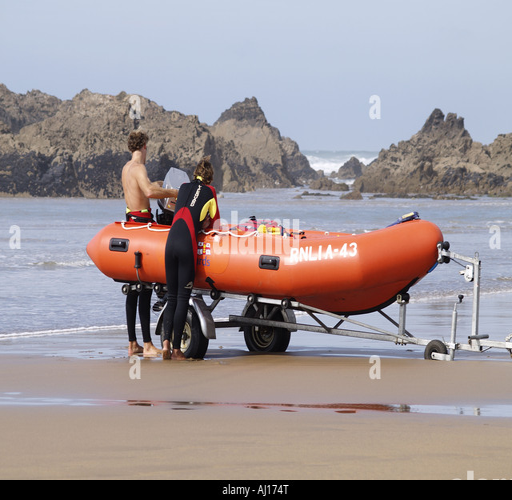
lifeguards with an inshore lifeboat